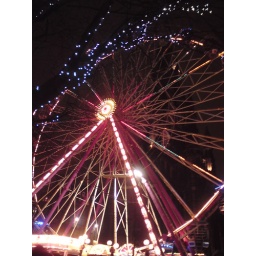
scot monument in the back ground